Answer in natural language. Which point is closer to the camera taking this photo, point A  or point B? Choose between the following options: B or A
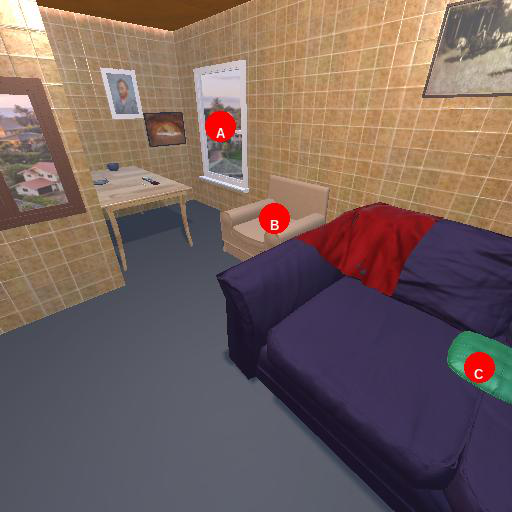
<answer>B</answer>